Anna, Texas

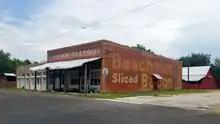
A. Sherley and Brother Hardware Store

Lewis and Pauline Sherley moved to north Texas from Kentucky about 1853. Their grandsons, brothers Andrew and William Sherley, opened a hardware store in 1894. William Sherley died in 1894 and, his son, Fred bought out his father's share of the store. It remained in the family after the store closed in 1979. Over time they were undertakers as well as purveyors of furniture, farming implements and machinery, wagons, cotton, grain and groceries. Wagon-weighing scales in front of the building were removed when the road was widened. The structure is a fine example of an early Texas commercial building, retaining the original canopy and painted signs. Minimal Victorian-era detailing includes corbelled brickwork in the parapet and paneled kickplates on storefront display windows.